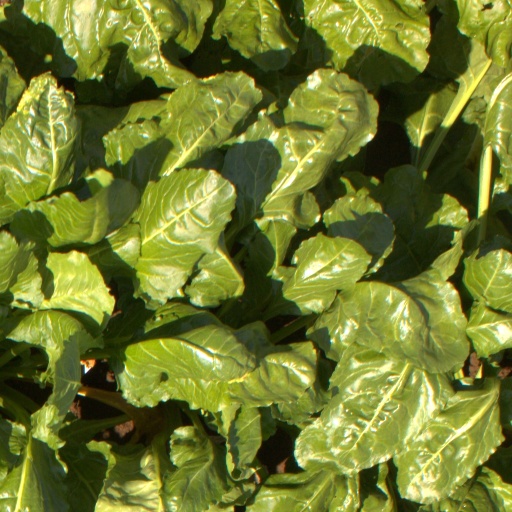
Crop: sugar beet